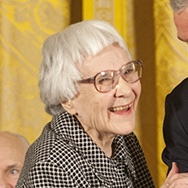
ฮาร์เปอร์ ลี

| name = ฮาร์เปอร์ ลี
| image = HarperLee 2007Nov05.jpg
| caption = ลีในปี ค.ศ. 2007
| birth_date = เนลล์ ฮาร์เปอร์ ลี
| birth_place = มอนโรวิลล์ รัฐแอลาบามา สหรัฐอเมริกา
| death_place = มอนโรวิลล์ รัฐแอลาบามา สหรัฐอเมริกา
| occupation = นักเขียน
| nationality = อเมริกัน
| movement = เซาเทิร์นกอธิก
| notable_works = "To Kill a Mockingbird" (ค.ศ. 1960)
เนลล์ ฮาร์เปอร์ ลี (; 28 เมษายน ค.ศ. 1926 – 19 กุมภาพันธ์ ค.ศ. 2016) เป็นนักเขียนชาวอเมริกัน เป็นที่รู้จักในฐานะผู้ได้รับรางวัลพูลิตเซอร์สาขาวรรณกรรม จากเรื่อง "To Kill a Mockingbird" นอกจากนี้เธอยังช่วยเหลือเพื่อนสนิท ทรูแมน คาโพตี ในการค้นหาข้อมูลในหนังสือเรื่อง "In Cold Blood" เธอได้รับเครื่องรัฐอิสริยาภรณ์เหรียญแห่งอิสรภาพของประธานาธิบดีแห่งสหรัฐอเมริกาด้านวรรณกรรมในปี ค.ศ. 2007 President Bush Honors Medal of Freedom Recipients "The White House" Press Release from November 5, 2007 เธอยังรับรางวัลเกียรติยศหลายรางวัล แต่มักปฏิเสธการกล่าวสุนทรพจน์
ในเดือนกุมภาพันธ์ ค.ศ. 2015 ทนายของฮาร์เปอร์ ลี ได้ประกาศว่าจะตีพิมพ์ผลงานเล่มที่ 2 "Go Set a Watchman" ที่เขียนเสร็จตั้งแต่ ค.ศ. 1957 และเป็นฉบับร่างแรกของ "To Kill a Mockingbird" ในช่วงกลางเดือนกรกฎาคม ค.ศ. 2015 Harper Lee 'Mockingbird' sequel on the way นักอ่านห้ามพลาด "ฮาร์เปอร์ ลี" ออกหนังสือใหม่ภาคต่อหลังพิมพ์ "ทู คิล อะ ม็อคกิ้งเบิร์ด" 55 ปี
ฮาร์เปอร์ ลี เสียชีวิตเมื่อวันที่ 19 กุมภาพันธ์ ค.ศ. 2016 ขณะอายุได้ 89 ปี บนเตียงนอนด้วยอาการสงบ Harper Lee, Author of ‘To Kill a Mockingbird,’ Dies at 89 - The New York Times Harper Lee dead at age of 89: 'To Kill a Mockingbird' author passes away | AL
== อ้างอิง ==
== แหล่งข้อมูลอื่น ==
*
*
หมวดหมู่:ผู้ได้รับอิสริยาภรณ์เหรียญแห่งอิสรภาพของประธานาธิบดี
หมวดหมู่:นักเขียนนวนิยายชาวอเมริกัน
หมวดหมู่:ผู้ได้รับรางวัลพูลิตเซอร์สาขานวนิยาย